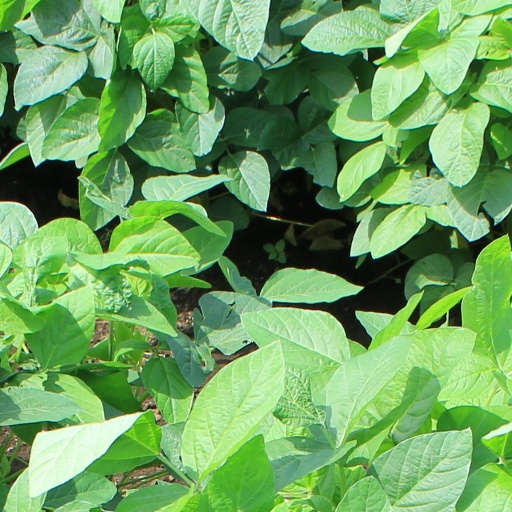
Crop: soybean